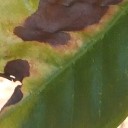
Label: Phoma